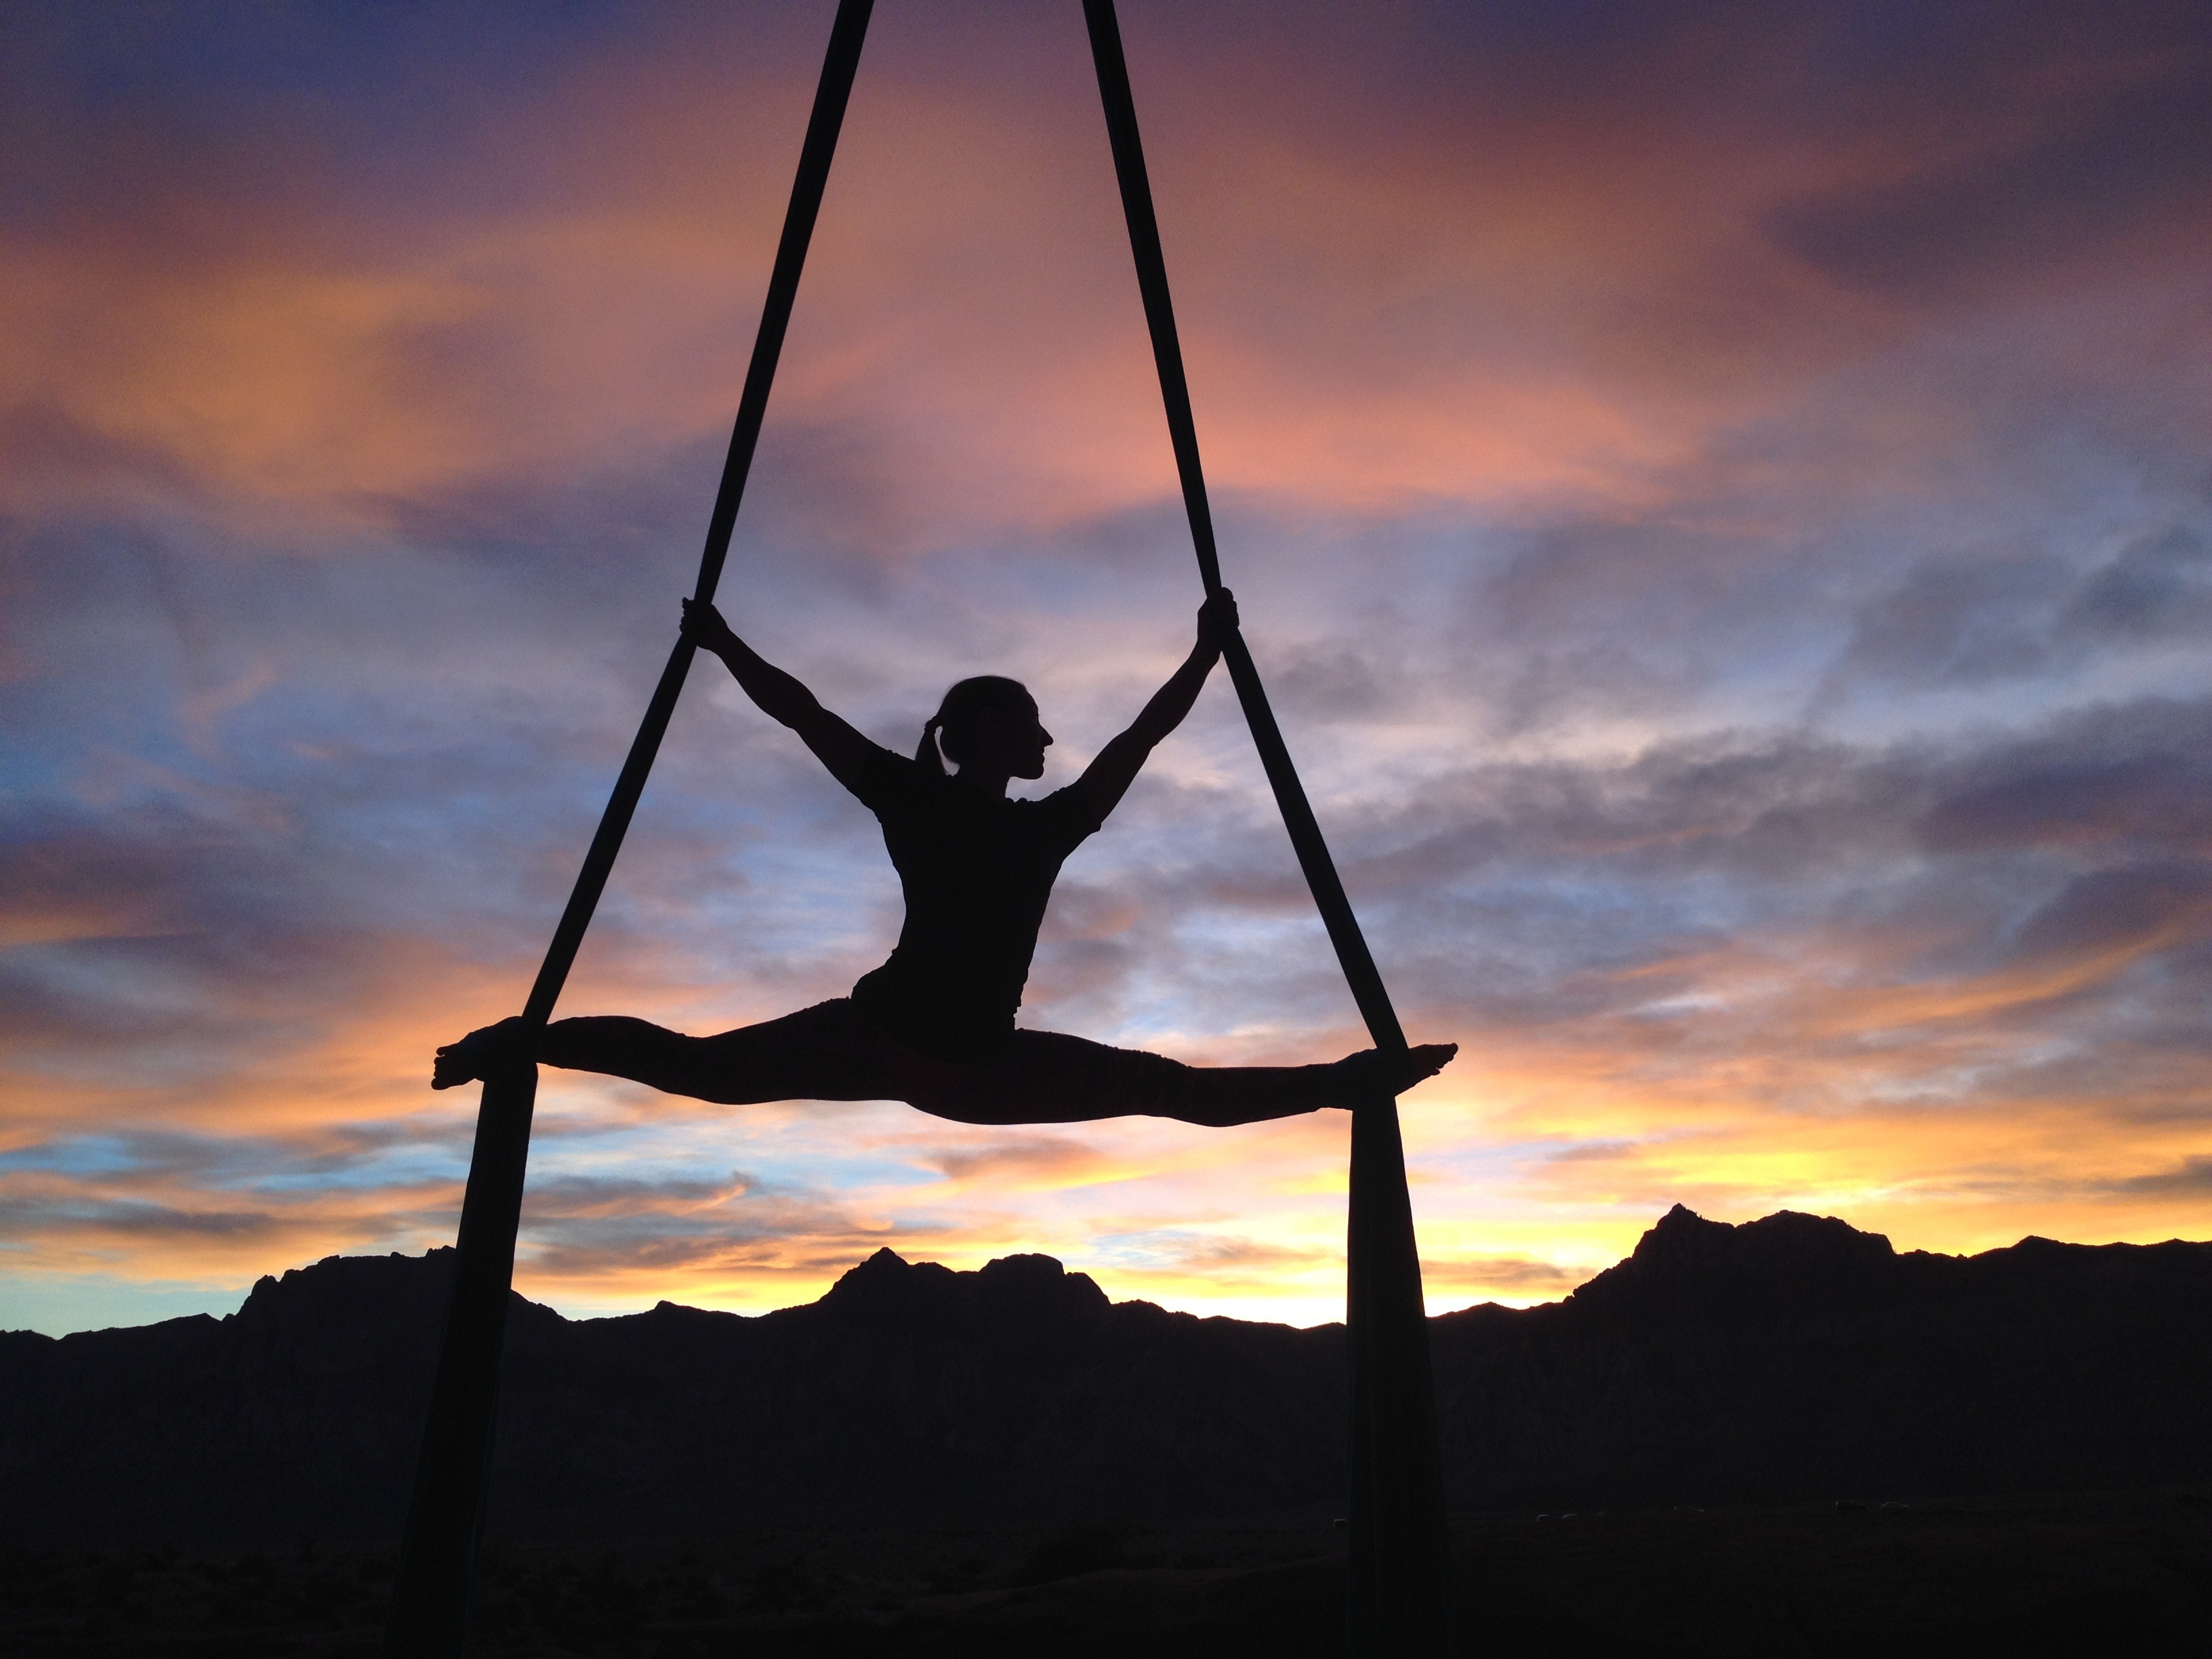
silhouette, cloud, people, sky, sun, woman, sunrise, sunset, sport, sunlight, air, morning, recreation, jumping, dusk, female, evening, extreme, activity, fun, danger, dynamic, active, dangerous, trick, gymnast, silks, aerialist